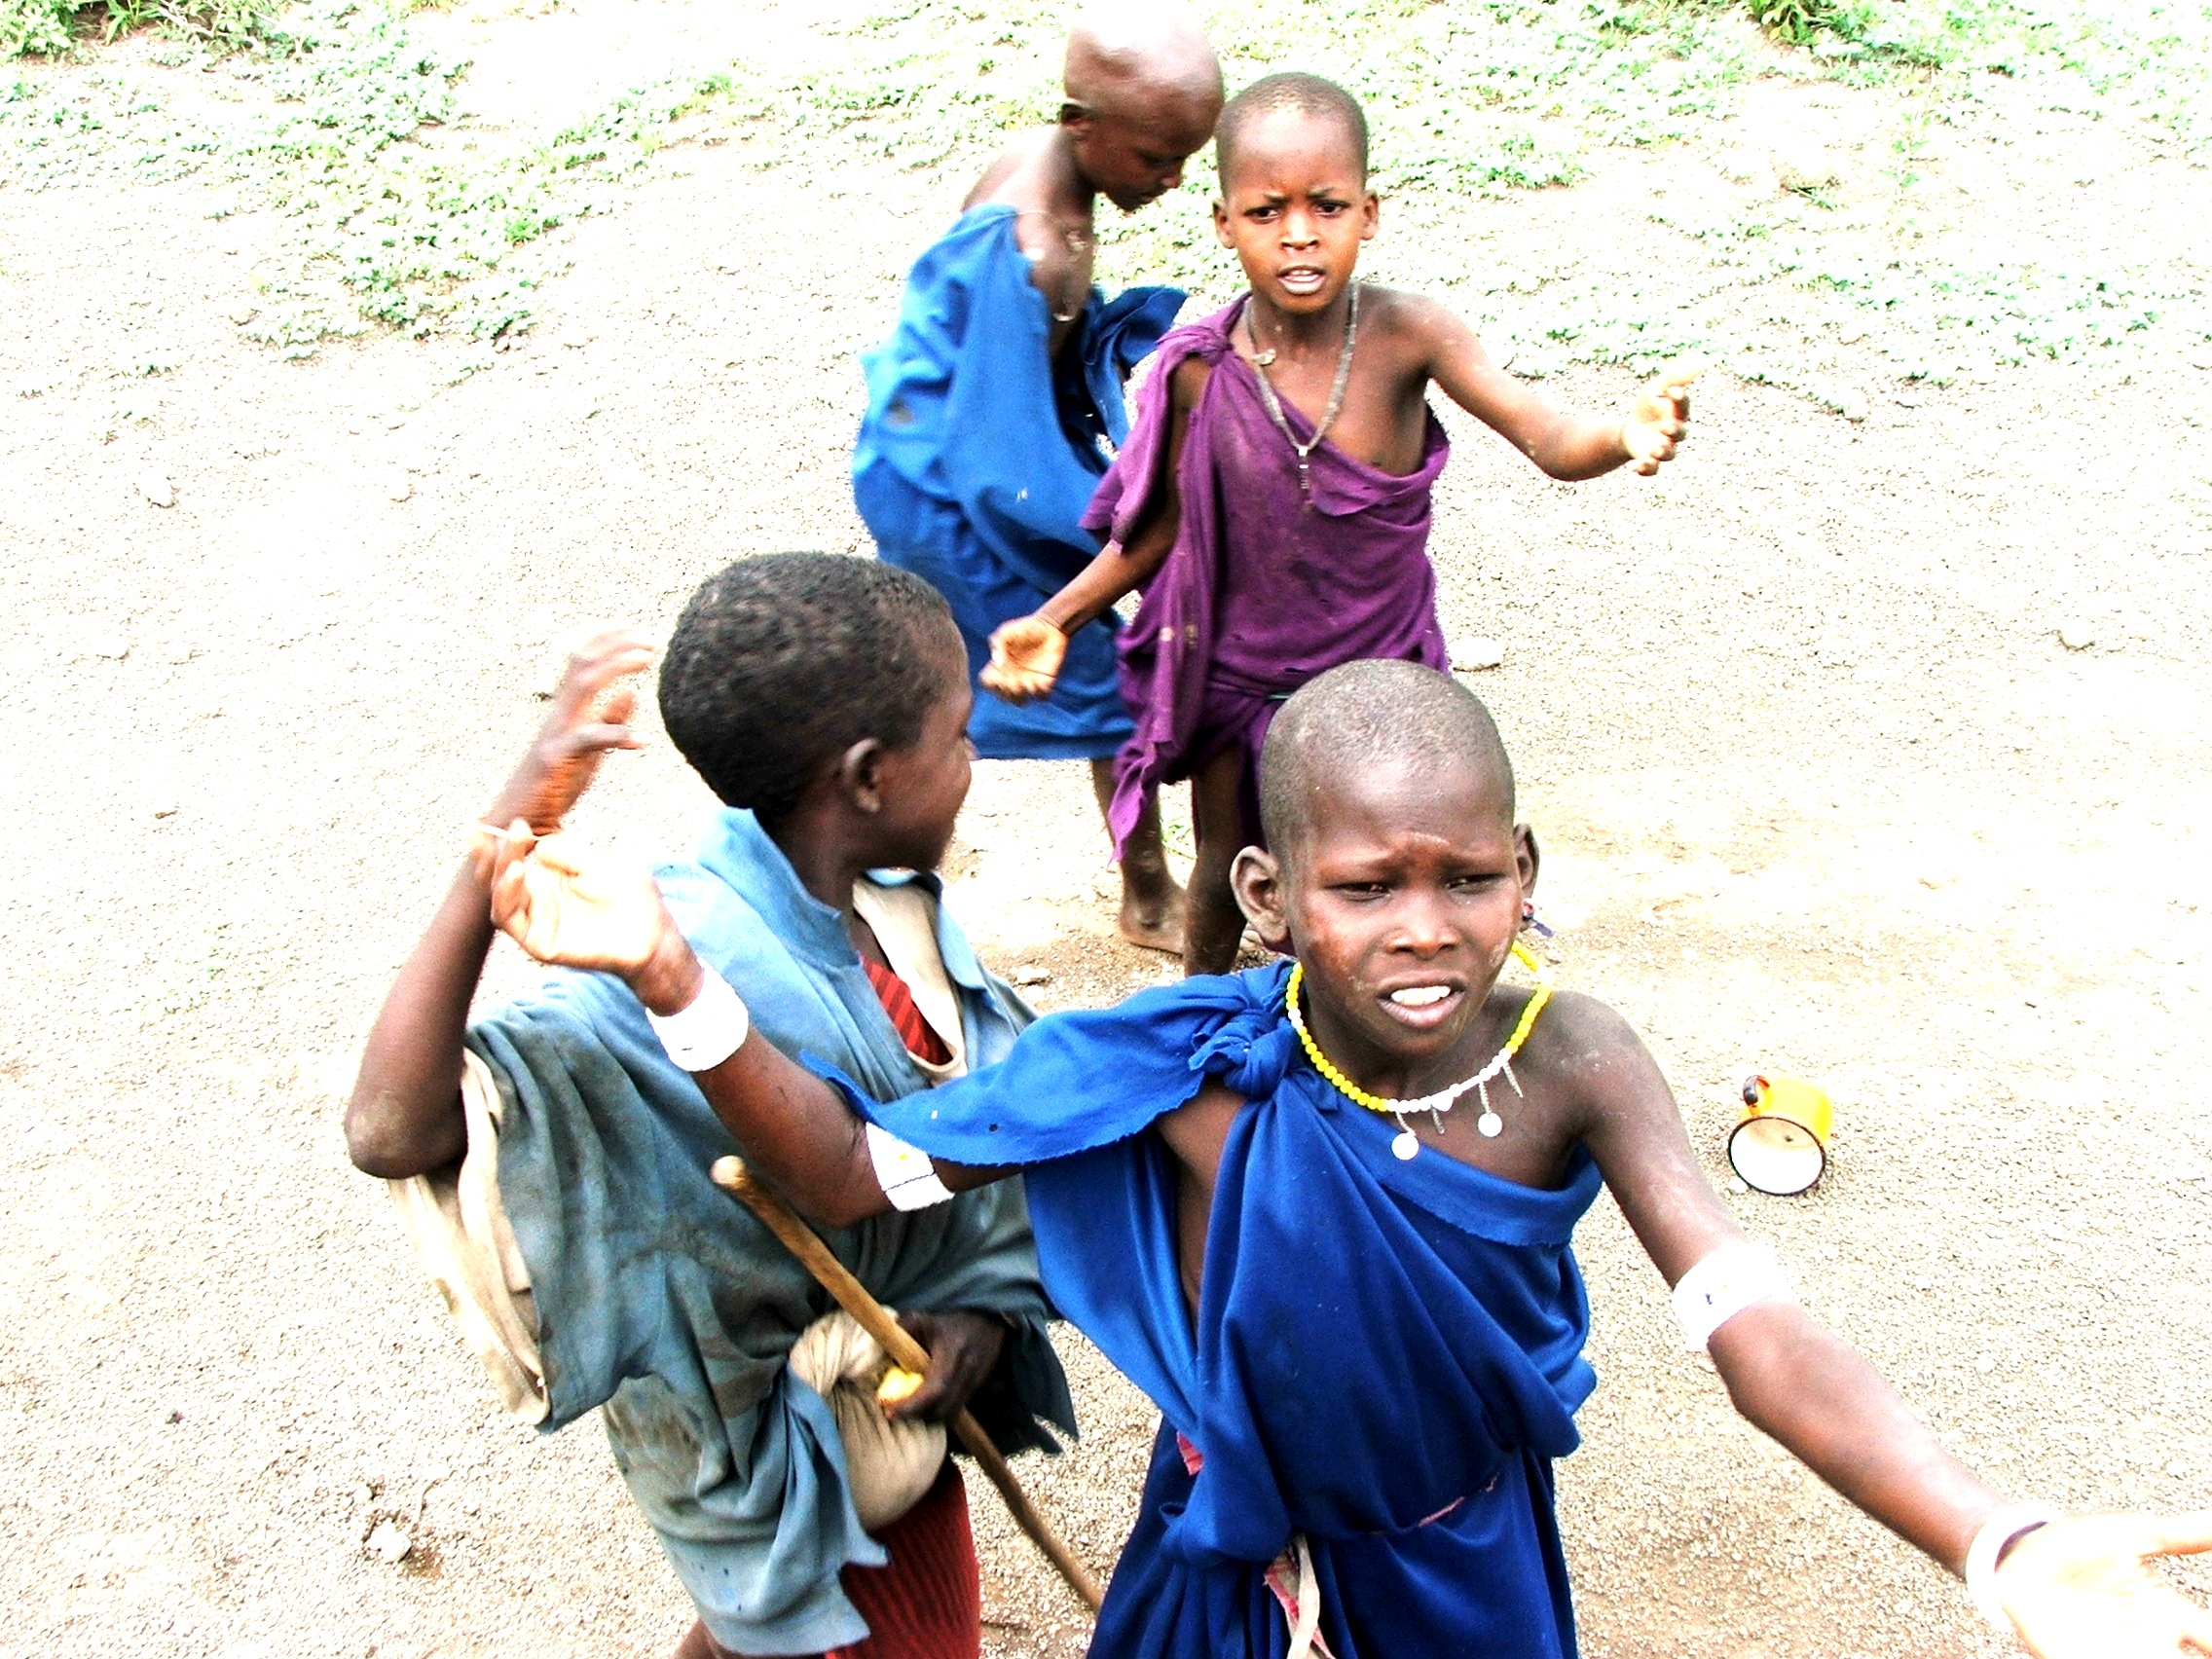
person, people, play, community, africa, child, smile, family, children, little girl